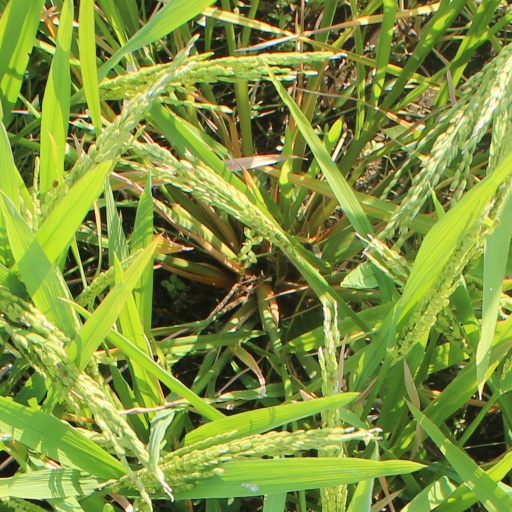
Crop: rice